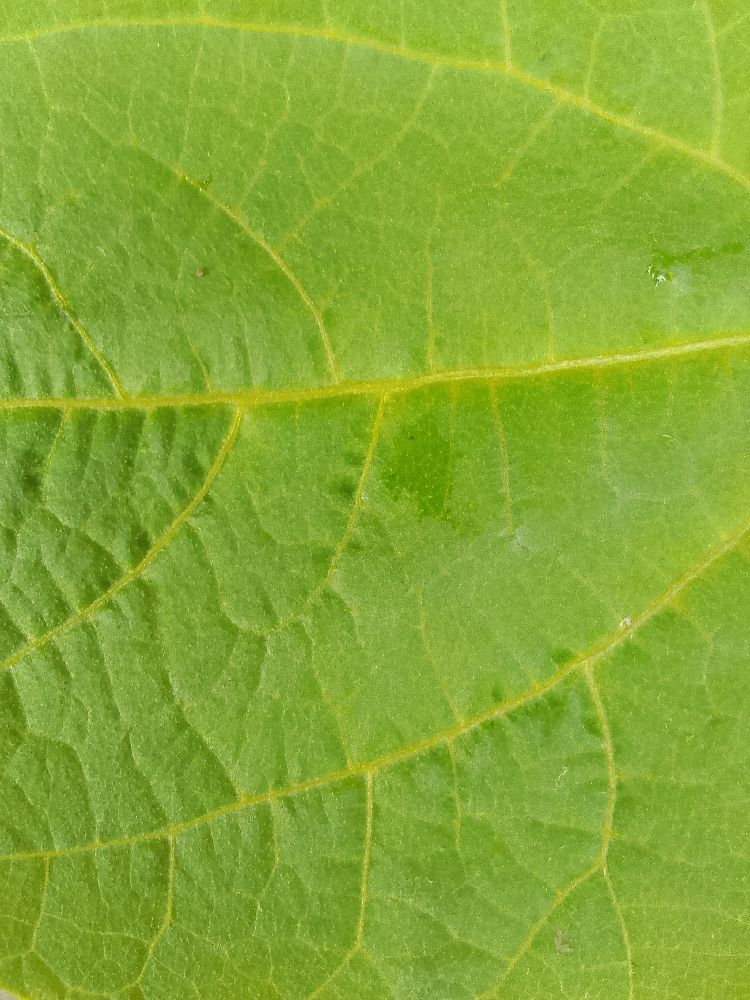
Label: healthy